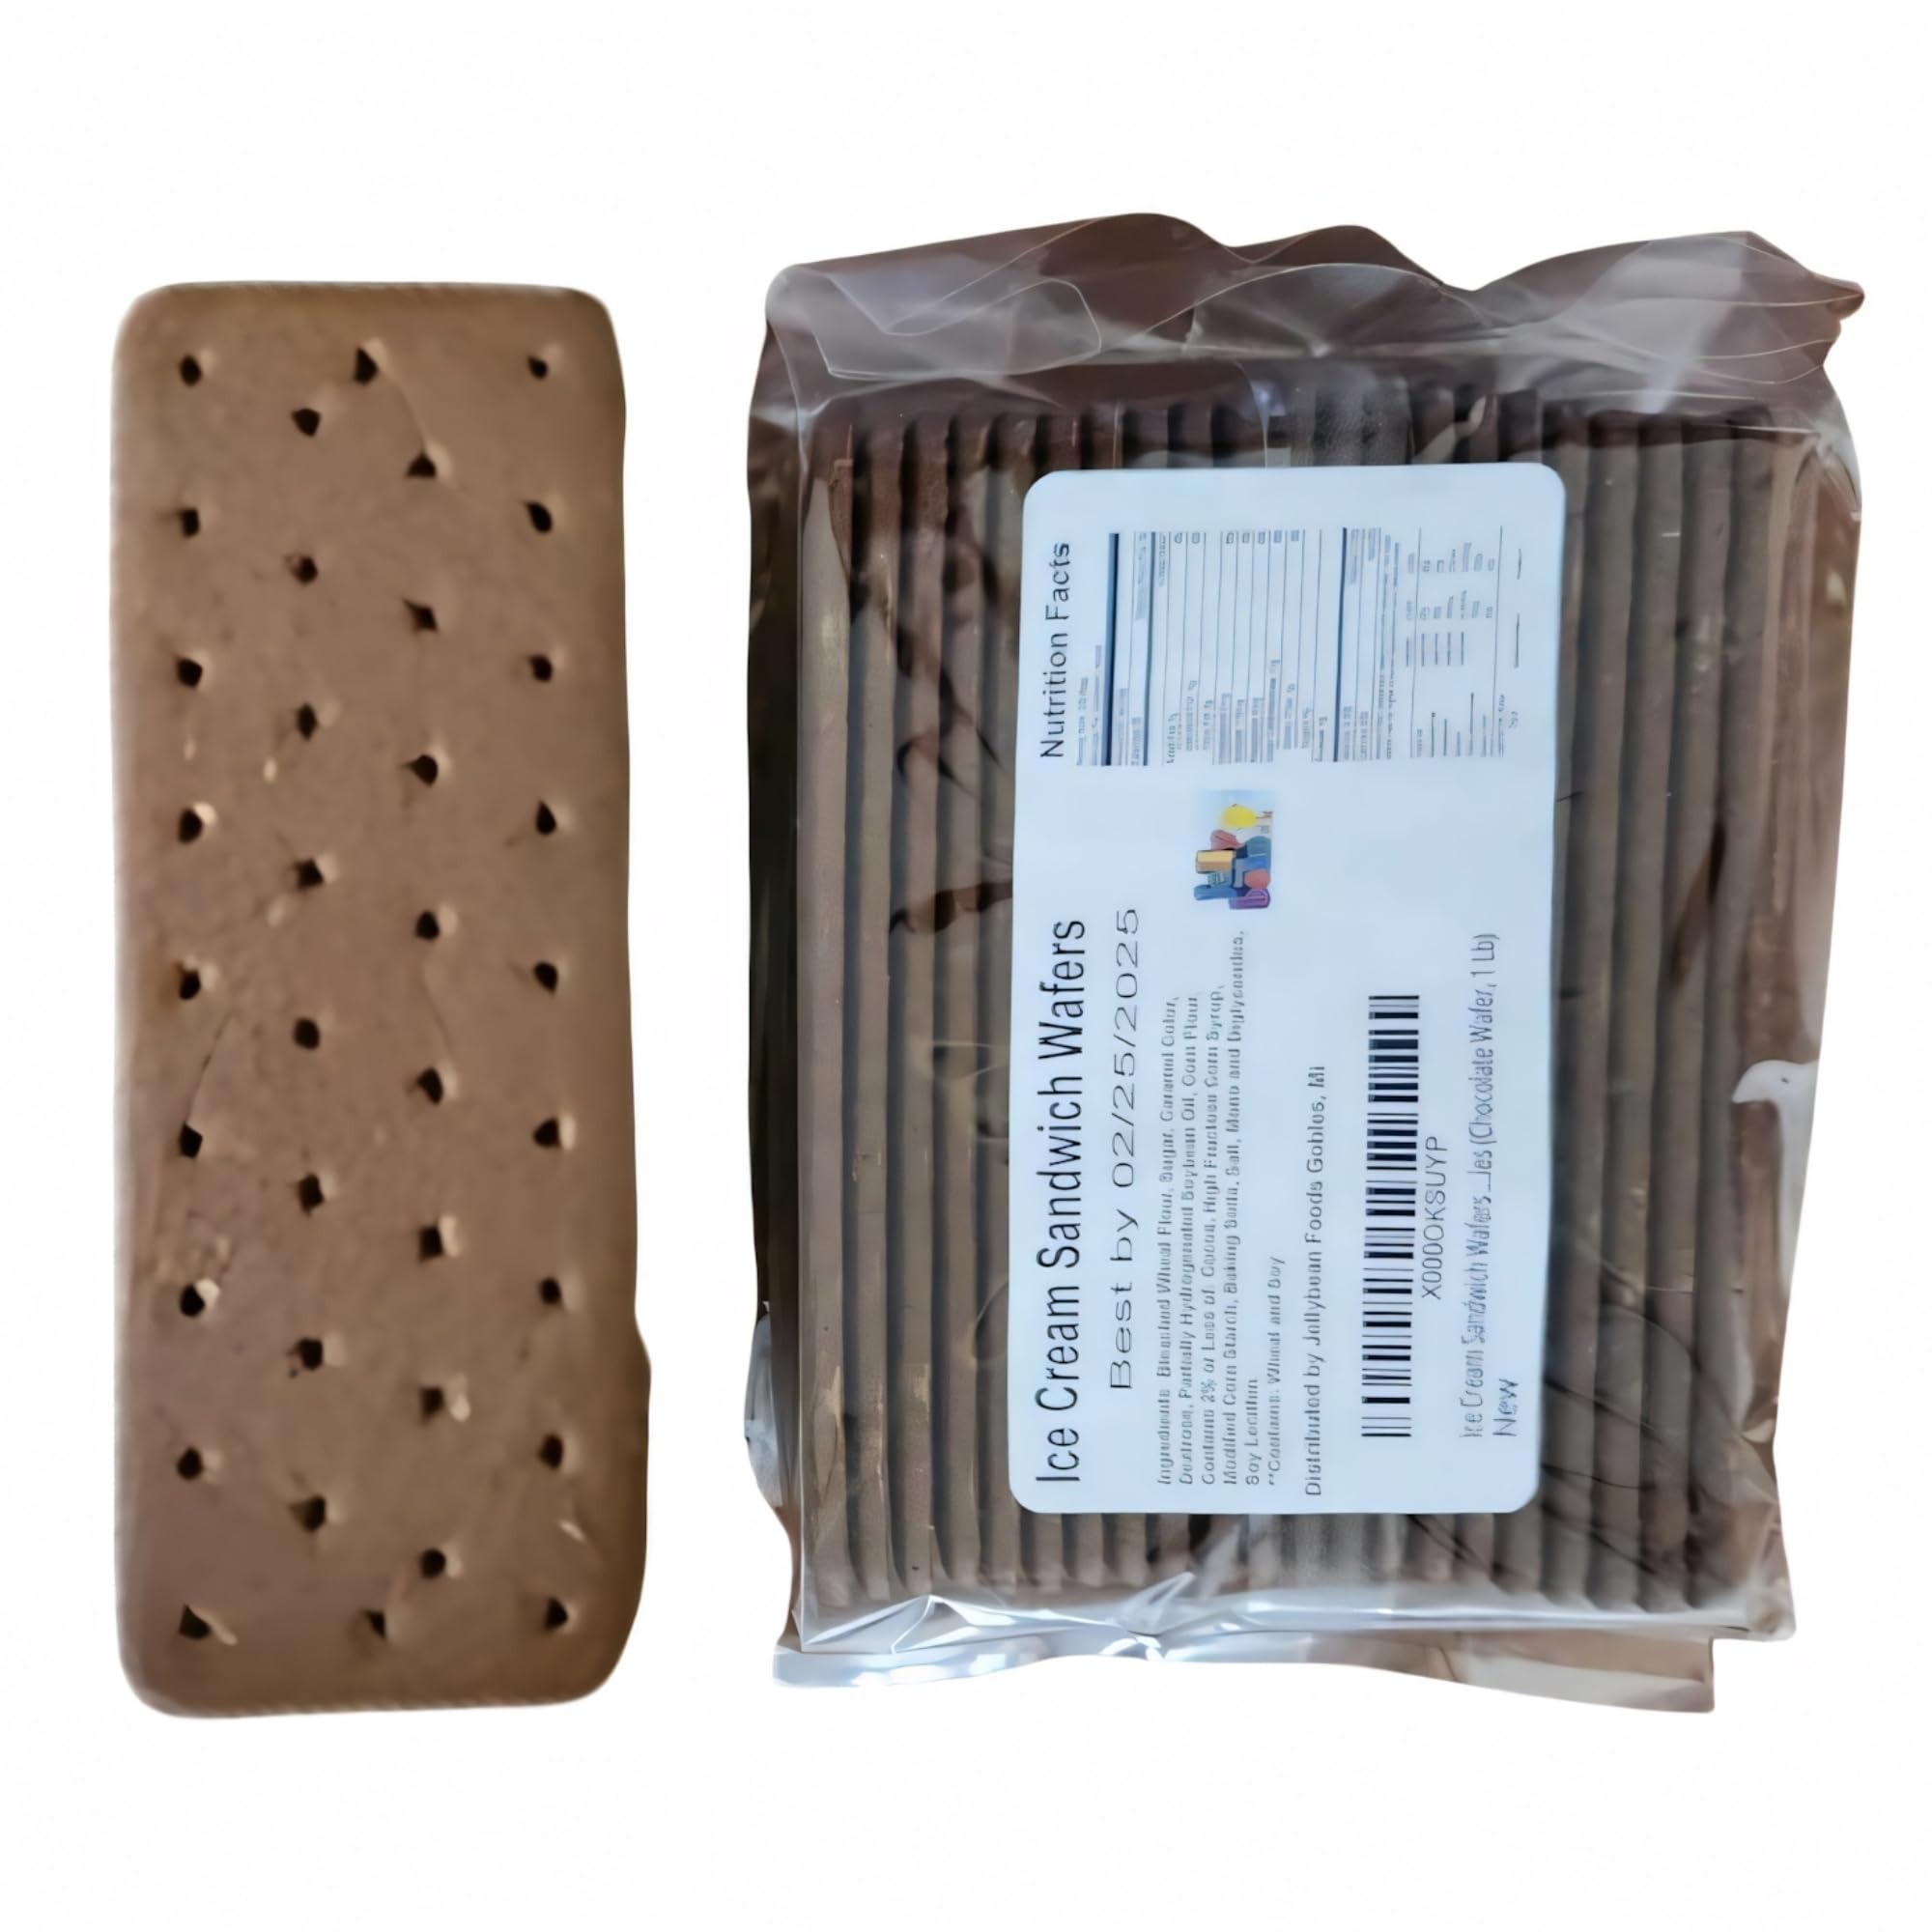
Item Name: Jellybean Foods Ice Cream Sandwich Wafers - Crispy Chocolate Wafers For Ice Cream Sandwiches - Rectangular Sandwich Wafers - Chocolate Cookies - Rectangular Wafers Without Cream or Ice Cream(1 lb)
Bullet Point 1: Premium Sandwich Rectangular Wafers: Indulge in our premium rectangular wafers, meticulously crafted to deliver a crisp, satisfying crunch with every bite. These wafers are meticulously baked to perfection, ensuring a delightful texture that pairs beautifully with your favorite spreads and toppings.
Bullet Point 2: Versatile Base for Creative Snacks: Our wafers serve as a versatile canvas for creating a variety of delicious snacks. Whether you prefer to spread them with Nutella, peanut butter, Ice-cream or layer them with sliced fruits like bananas or strawberries, the possibilities are endless. Add a touch of creativity to your snack time or dessert table with these versatile wafers.
Bullet Point 3: Crafted with Quality Ingredients: Made with care using high-quality ingredients, our wafers guarantee a superior taste experience. Each wafer undergoes stringent quality checks to maintain freshness and ensure optimal flavor, making them a delightful treat for any occasion.
Bullet Point 4: Convenient Packaging for Freshness: These are securely sealed to preserve their crispness and flavor. Perfect for sharing with family and friends, these wafers are ideal for picnics, lunchboxes, or as a convenient snack on the go.
Bullet Point 5: Indulge your sweet tooth without compromise: Our rectangular ice cream sandwich wafers are not only the perfect base for your favorite frozen treat, but they're also Kosher certified. That means you can enjoy this classic dessert without any worry or guilt. Crafted with care and adhering to strict Kosher standards, our wafers are a delicious choice for everyone.
Product Description: No more searching from grocery store to grocery store to find a flavor of ice cream sandwich, now you can make your own! Choose from different types of cookies, including a chocolate wafer, and oreo cookie sandwich wafers! Amount of cookies per weight (Counts may vary slightly) Chocolate Wafers: 43 per lb (Aprox) Oreos: 28 per lb (Aprox) Measurements of cookies: Wide Chocolate Wafer: 4 3/4" x 1 3/4" Oreos: 3" wide. THERE IS NO ICE CREAM. AS CLEARLY DESCRIBED, THIS IS THE COOKIE/WAFER ONLY. THERE IS NO ICE CREAM. THERE IS NO ICE CREAM. THERE IS NO ICE CREAM. THERE IS NO ICE CREAM. THERE IS NO ICE CREAM. Nutritional facts clearly printed on the box, not on the interior package just like 90% of other products found at a grocery store including, but not limited to: Cookies, Crackers, Cereal, etc.
Value: 16.0
Unit: Ounce

Price: 15.99